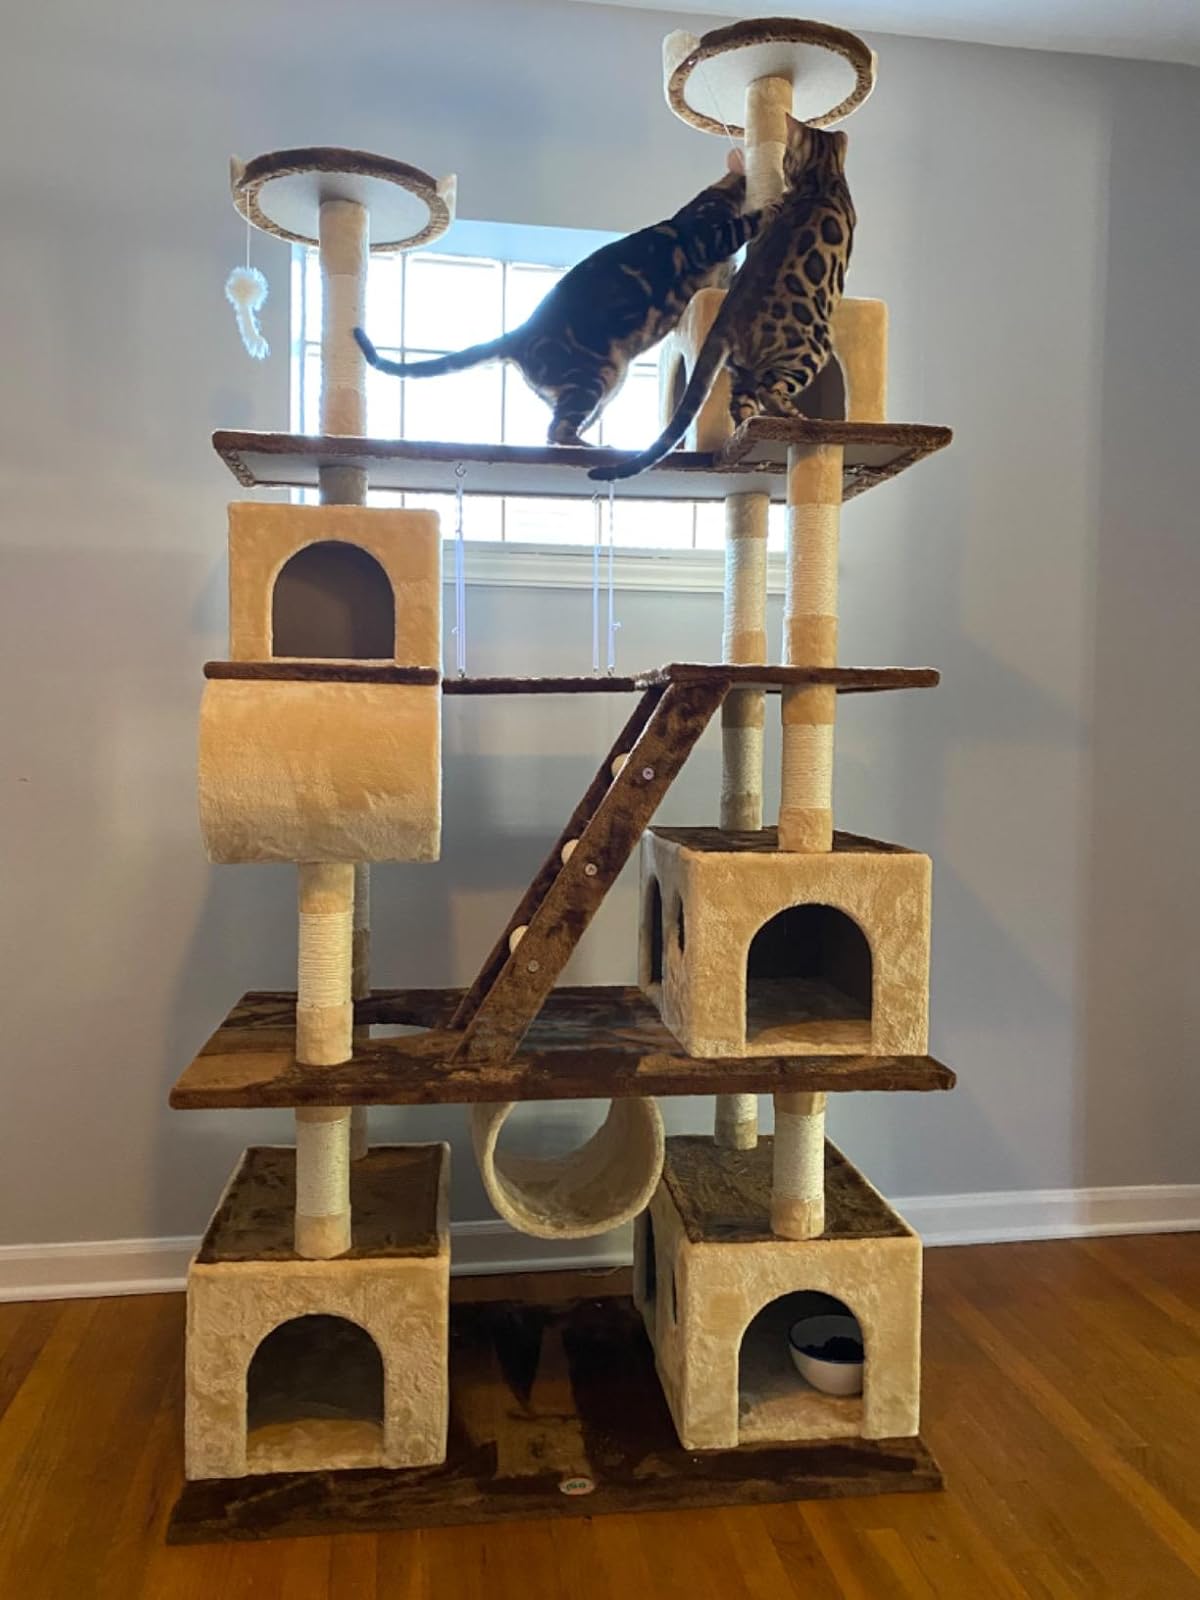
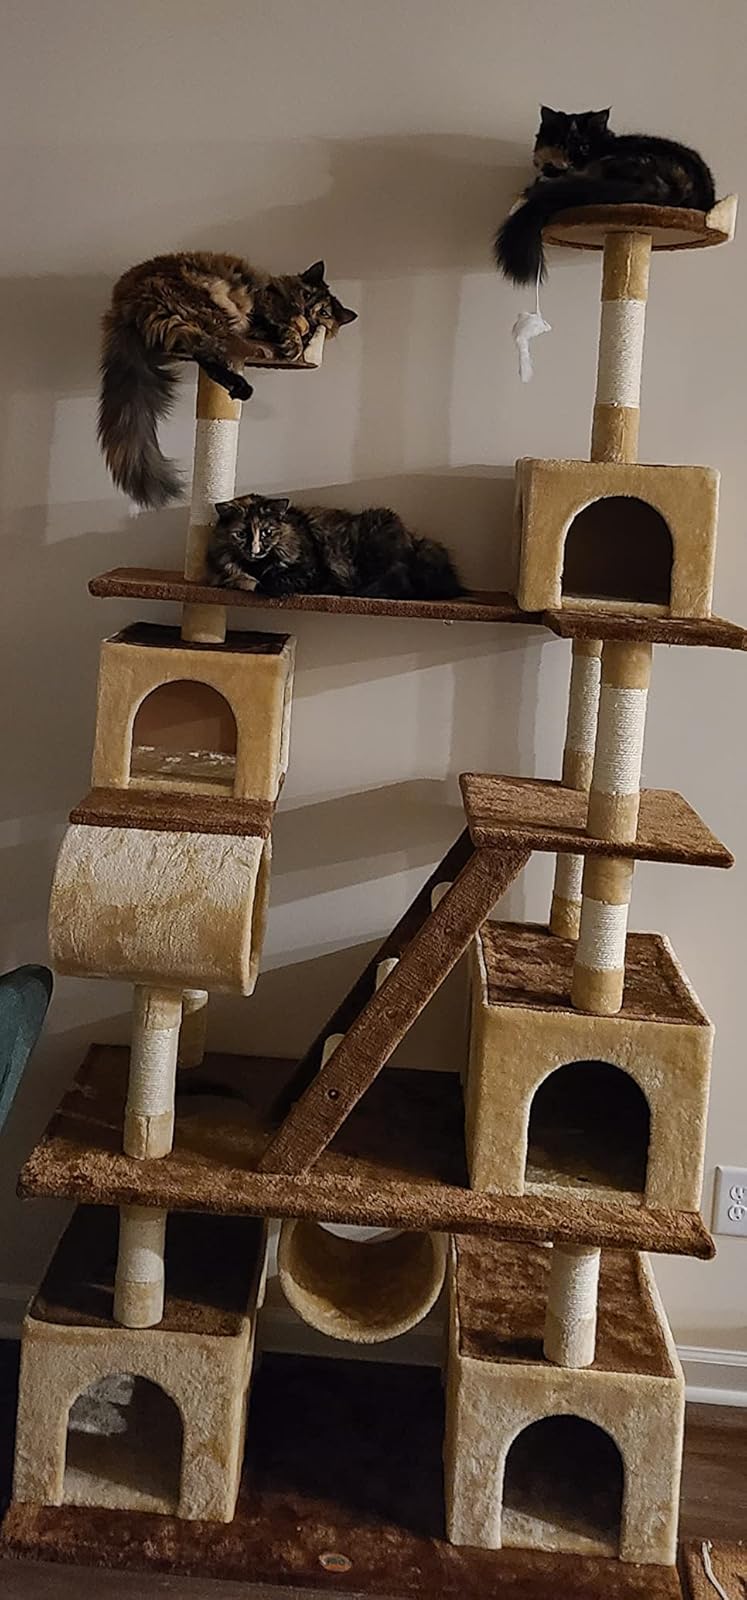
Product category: items_cat tree
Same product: yes